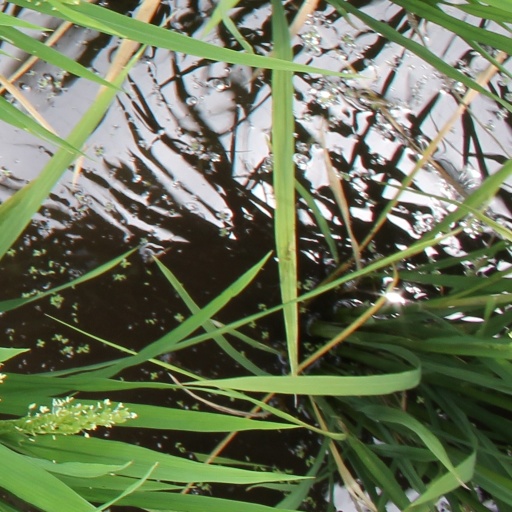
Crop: rice